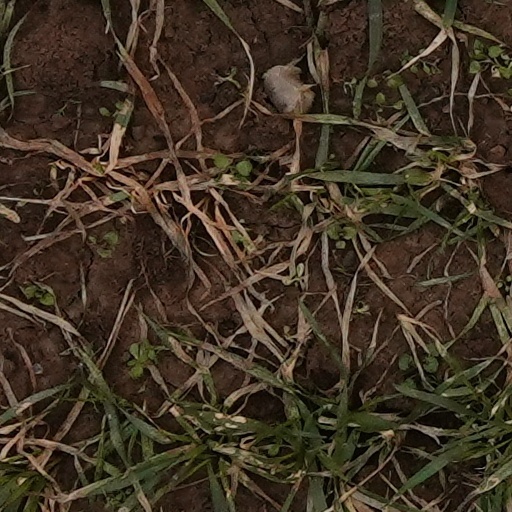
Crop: wheat